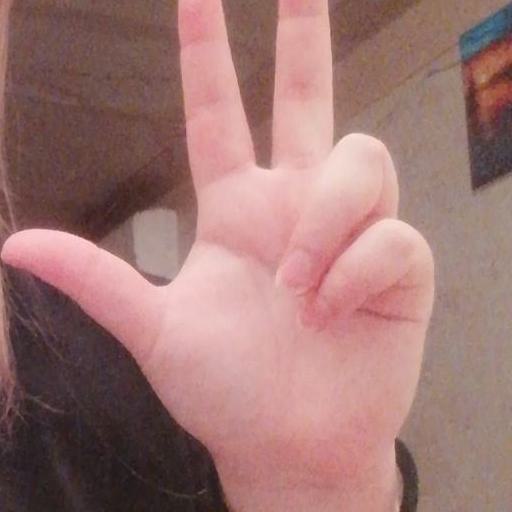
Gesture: three2